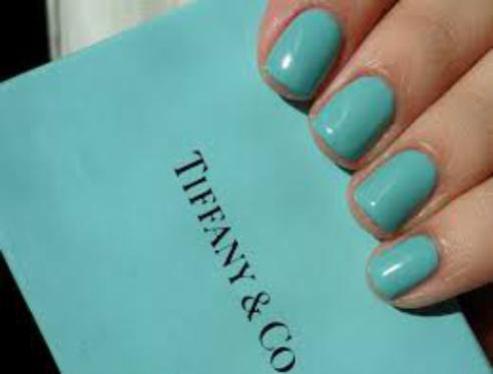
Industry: Clothes